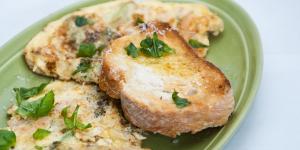
bocadillos de cebolla de verdeo